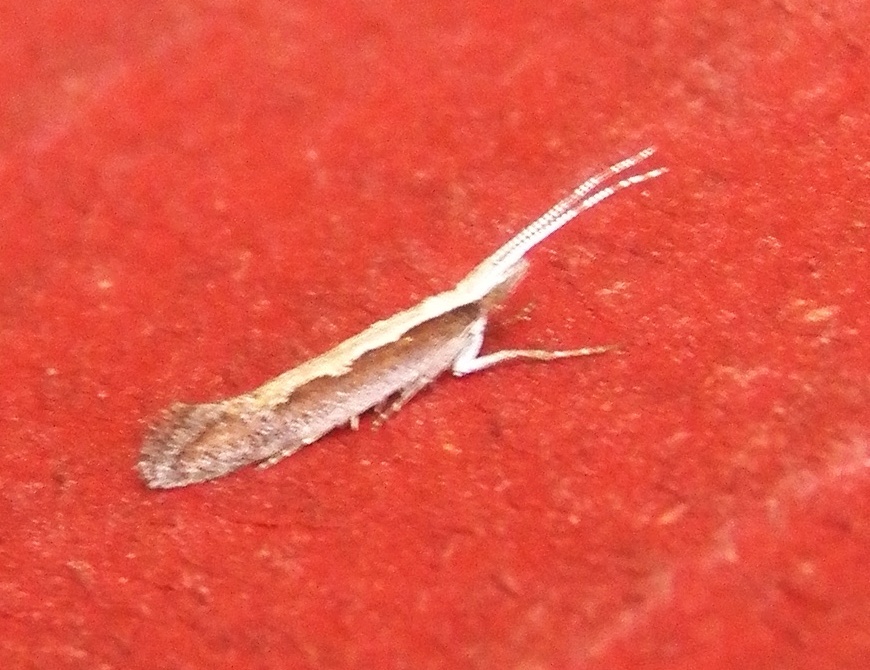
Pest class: diamondback_moth